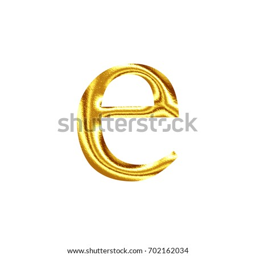
bright shining golden color metallic lowercase or small letter e in a 3d illustration with a reflective gold metal surface style and classic font isolated on a white background with clipping path .